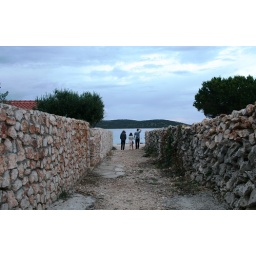
Typical stone walls in Sevid, Dalmatia, Croatia, 2009.